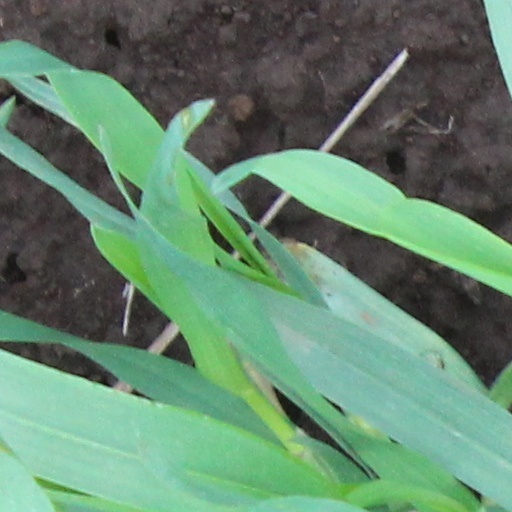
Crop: wheat